Gino Leurini

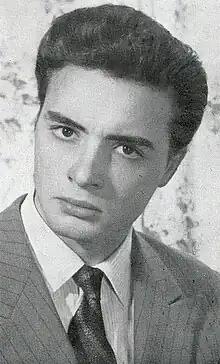
Leurini in "Cineguida" magazine, 1954

Born in Rome, Leurini made his film debut in 1947, in the Luigi Capuano's drama film "Legge di sangue". One year later, he got the role of Garrone in Vittorio De Sica and Duilio Coletti's "Heart and Soul". Following the critical and commercial success of Léonide Moguy's "Tomorrow Is Too Late", in which Leurini played the major role of the young student Franco, in the 1950s he started a brief season of major roles in adventure and melodrama films.